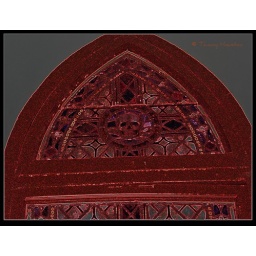
skull in stained glass red effect